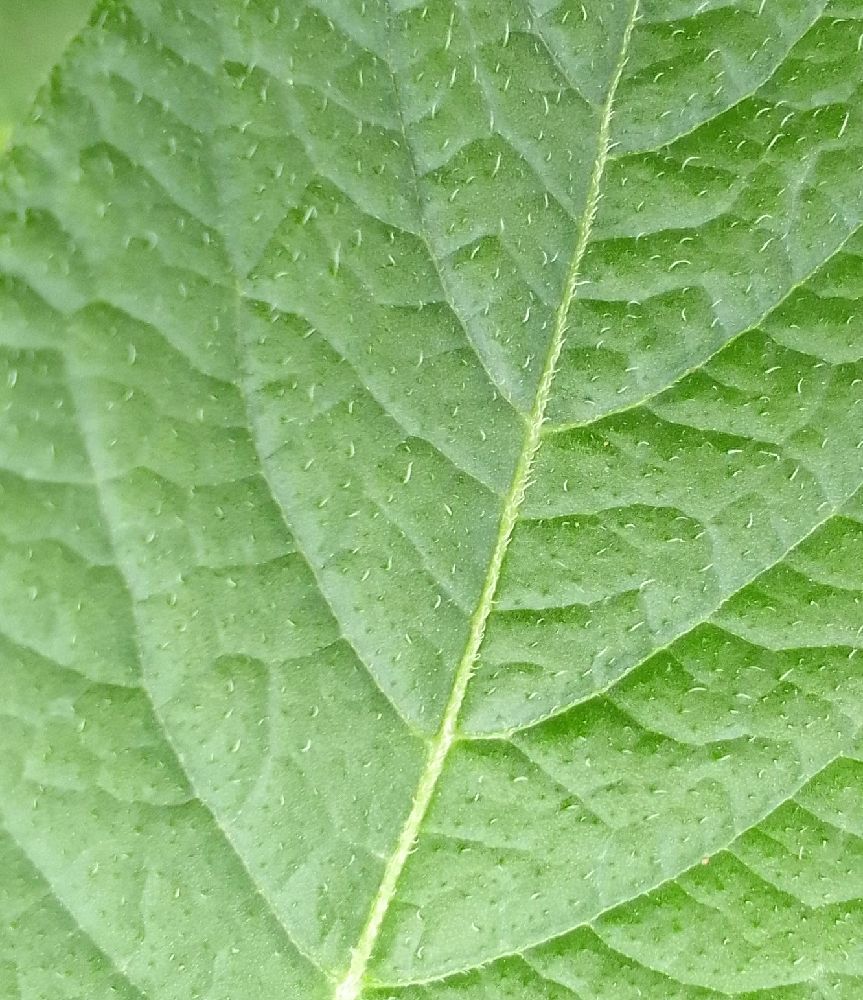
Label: Healthy